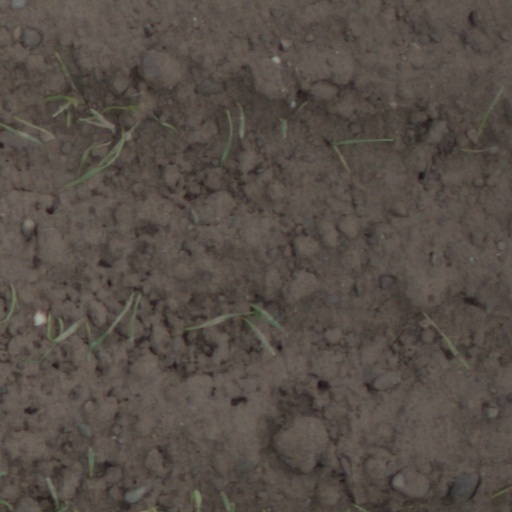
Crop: wheat